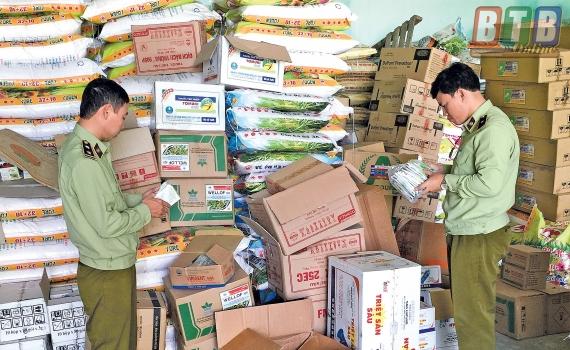
có hai người đàn ông đang kiểm tra hàng hoá